Tommy Hunter (baseball)

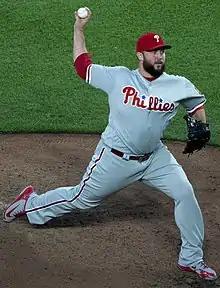
Hunter with the Phillies in 2018

On February 22, 2017, Hunter signed a minor league deal with the Tampa Bay Rays. Hunter impressed in spring training and received a spot in the bullpen. He had an ERA of 1.08 in 10 appearances before suffering a calf injury after running to first base on a ball in play. On April 23, Hunter was placed on the 10-Day DL. He was activated off the DL on May 25.